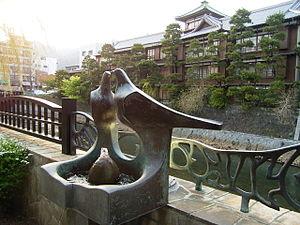
Itō est une municipalité ayant le statut de ville, située dans la préfecture de Shizuoka, au Japon.
Les 100 paysages du Japon (ère Shōwa) constituent une liste de célèbres sites pittoresques au Japon. Les cent paysages ou vues ont été sélectionnés avec un ensemble de huit vues et vingt-cinq sites gagnants en 1927, une année après que Hirohito est devenu Empereur. Le but de la sélection est de « refléter le nouveau goût de la nouvelle ère ». L'initiative a été parrainée par le Tokyo Nichi Nichi Shimbun et le Osaka Mainichi Shimbun.